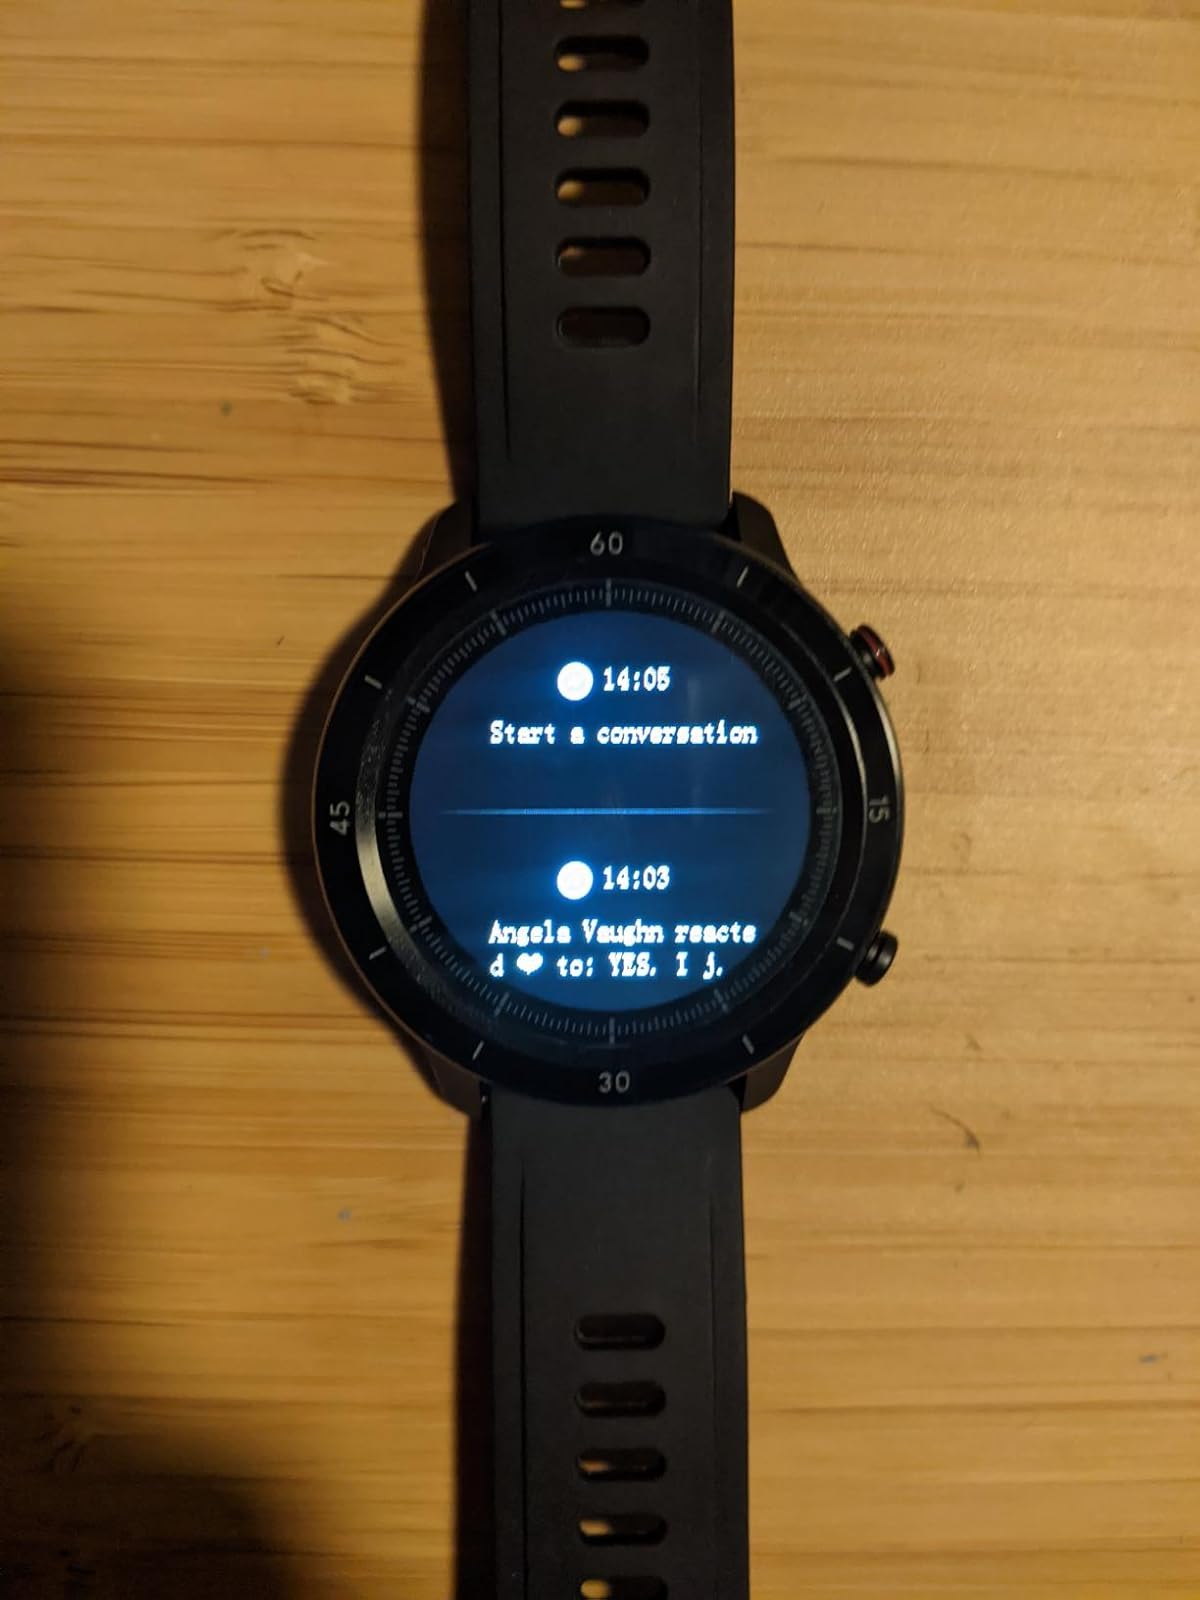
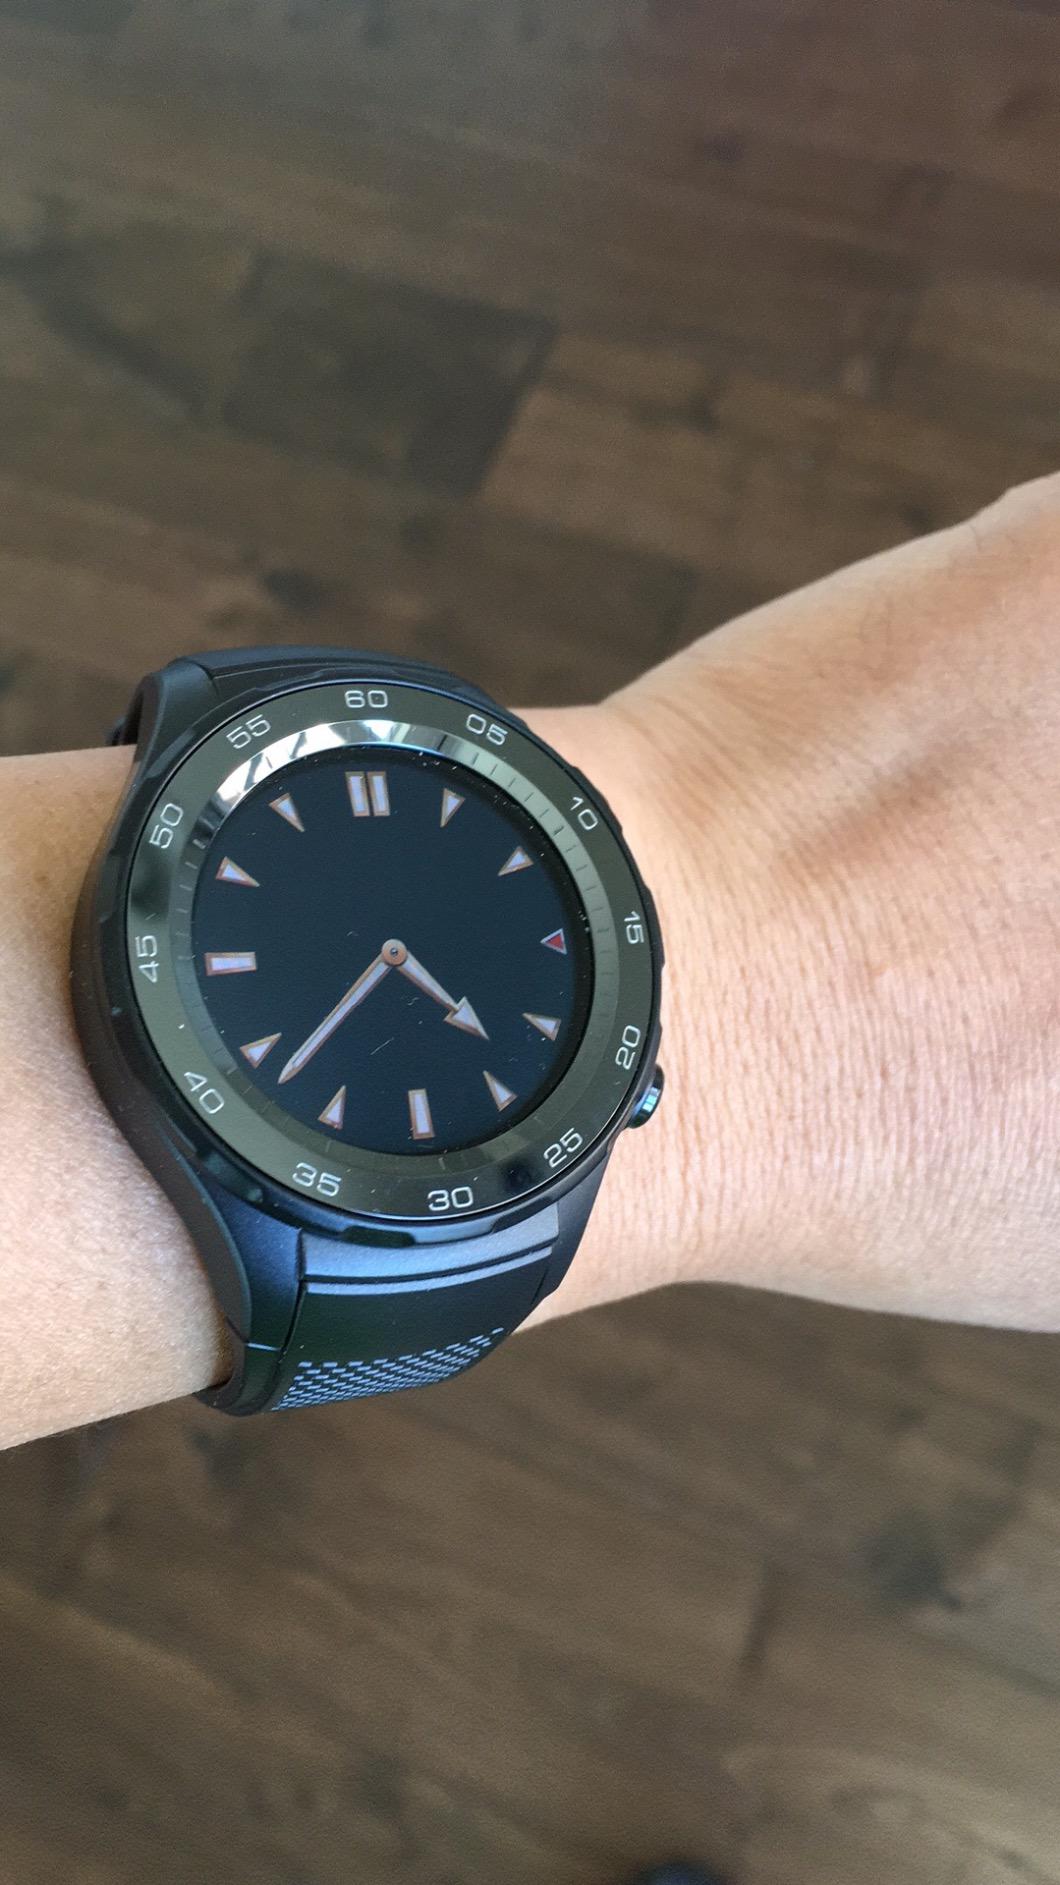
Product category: smartwatch
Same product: no